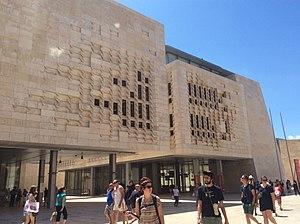
Le Palais du Parlement est un bâtiment situé à La Valette, la capitale de Malte, abritant la Chambre des représentants.